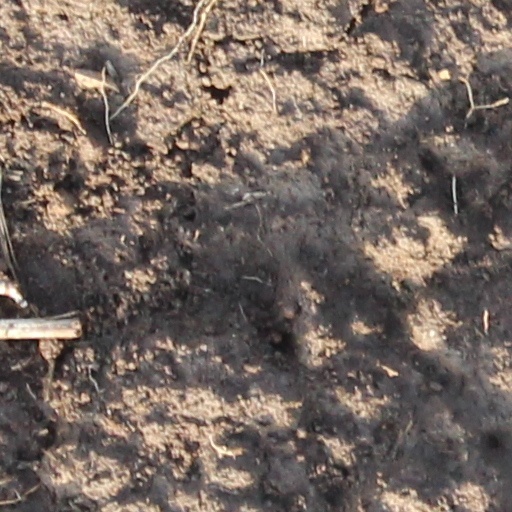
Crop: wheat